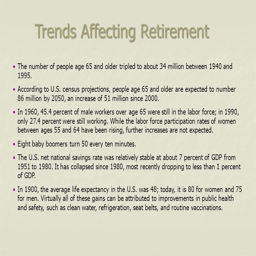
trends affecting retirement the number of people age and older tripled to about 34 million .